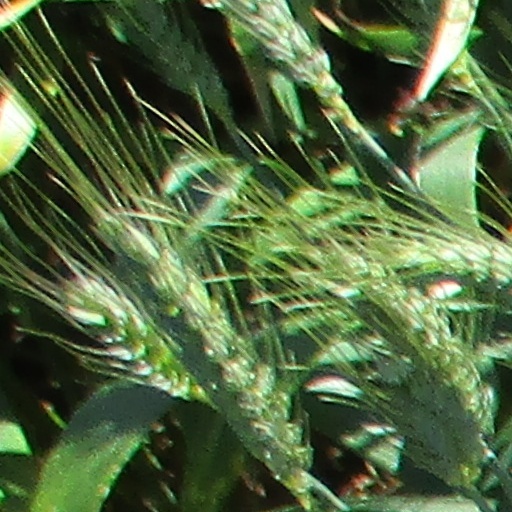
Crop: wheat